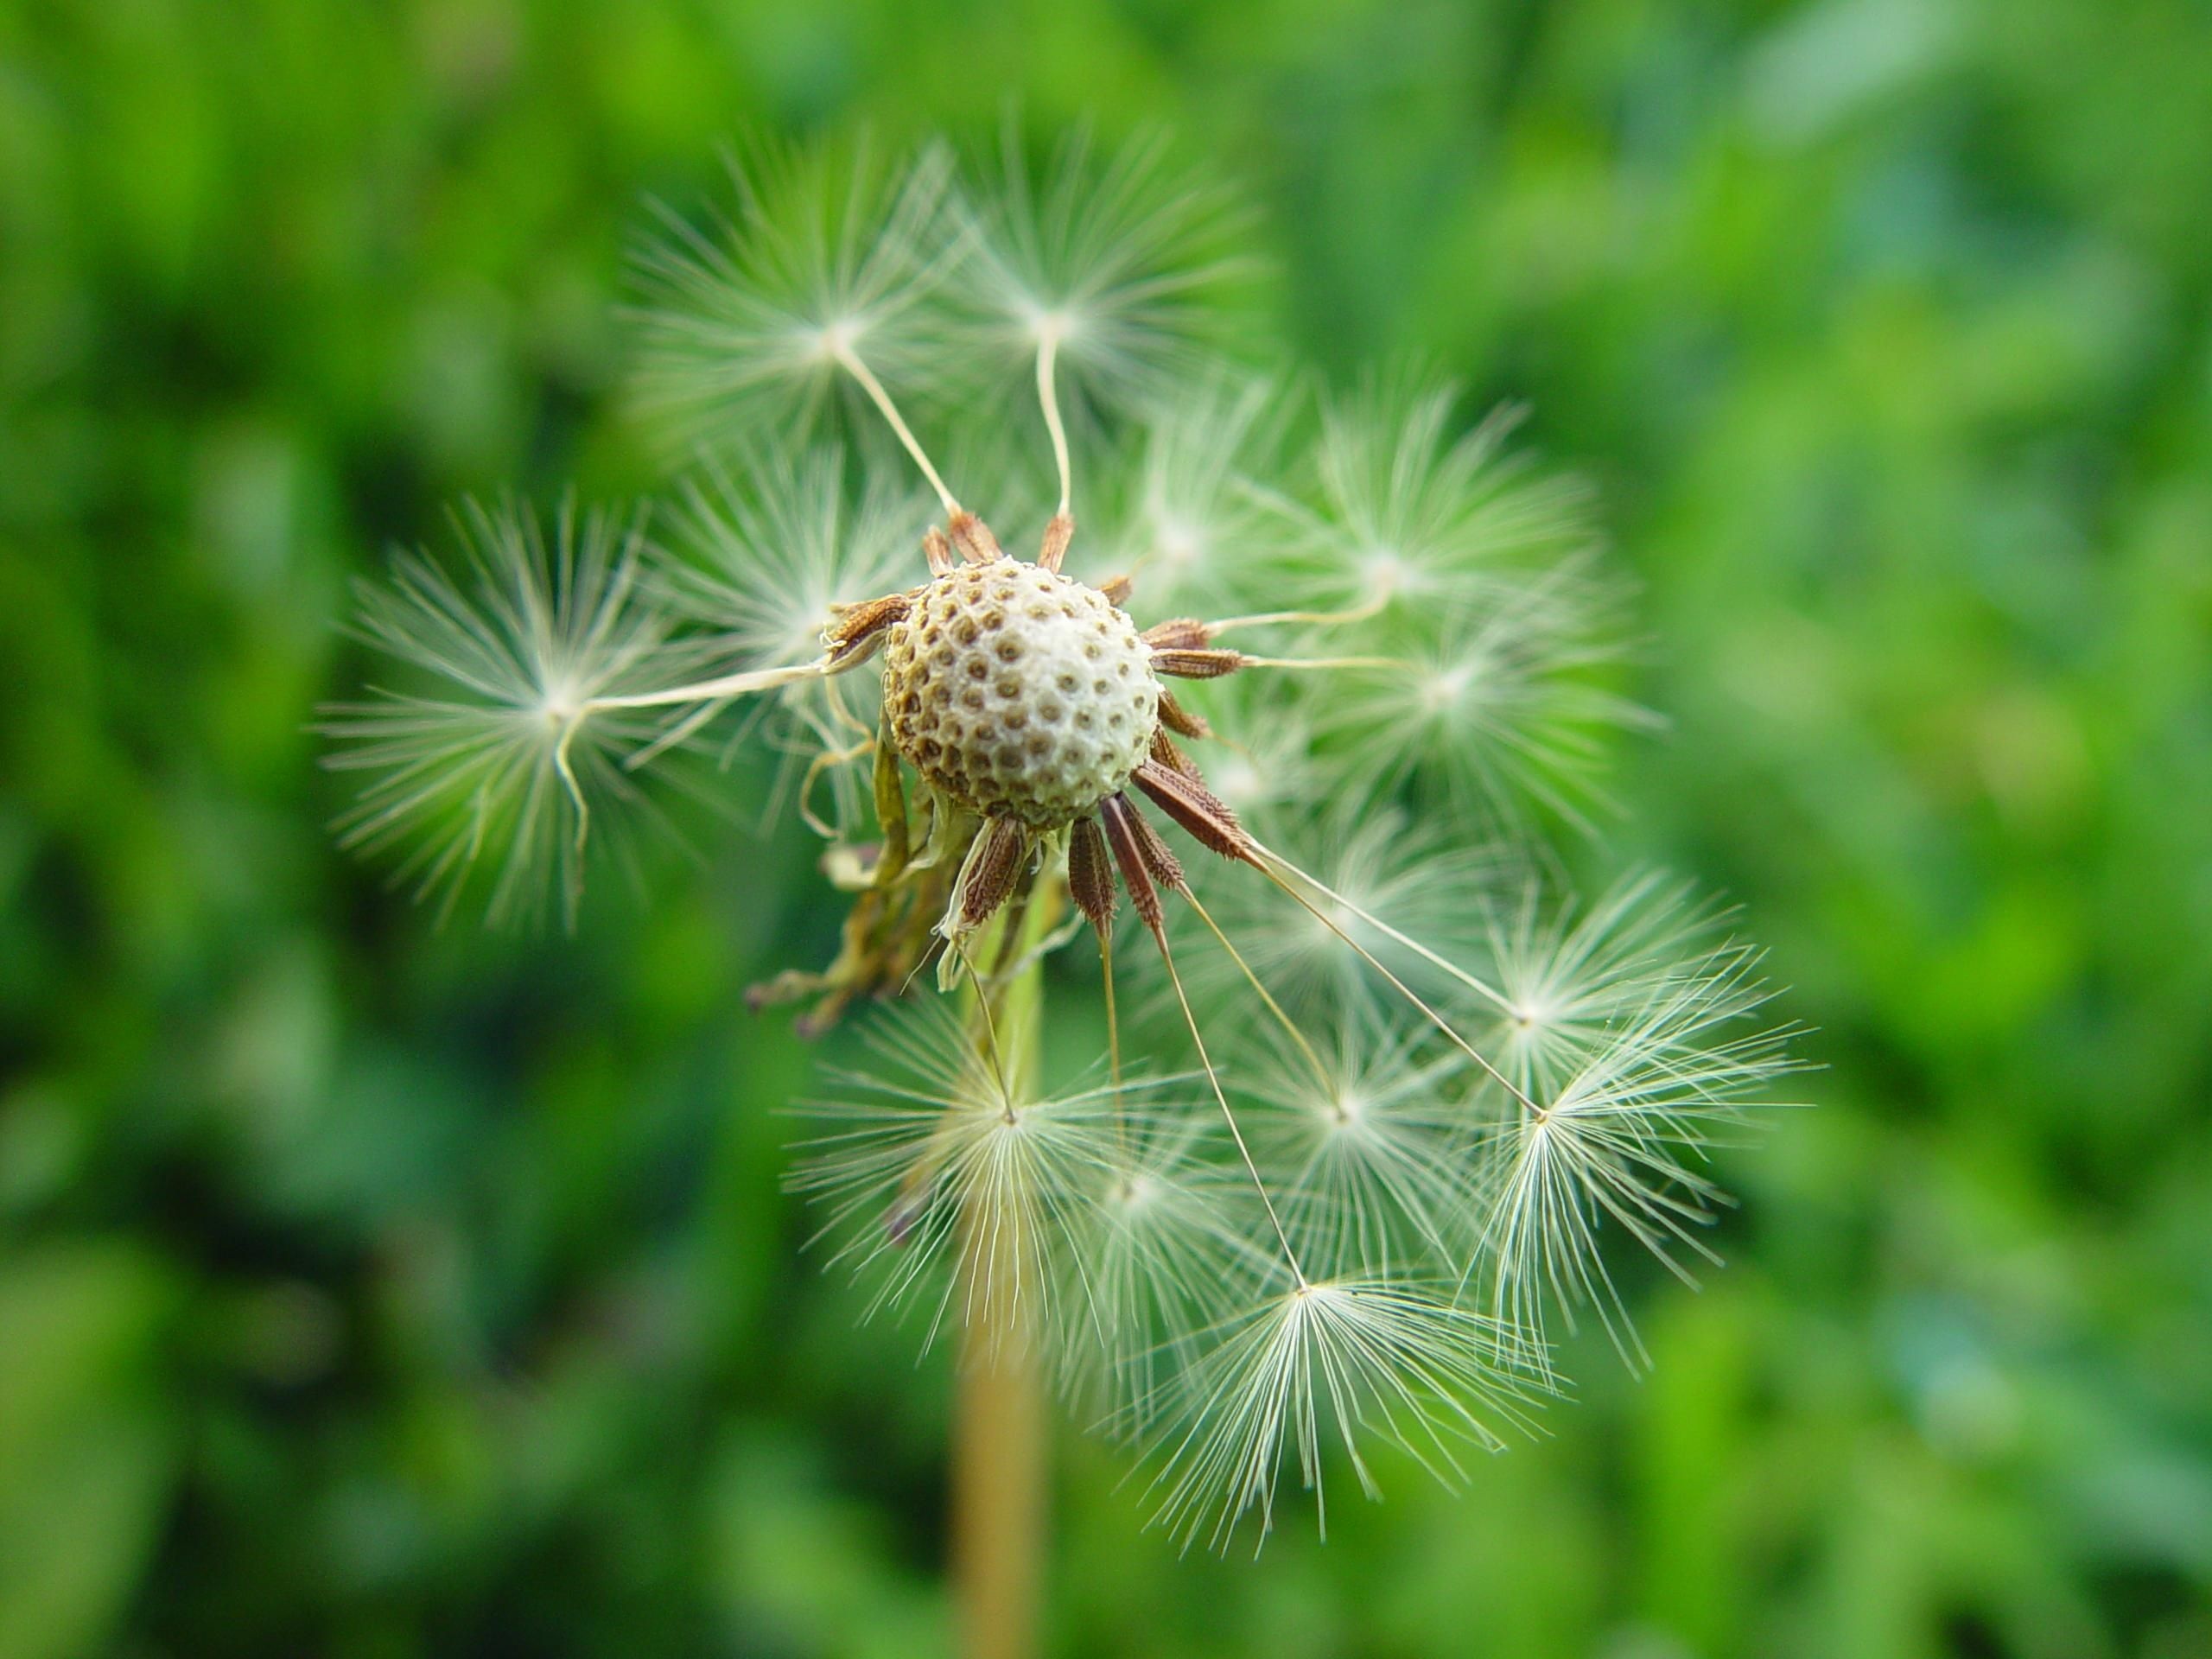
tree, nature, grass, branch, plant, photography, meadow, dandelion, prairie, leaf, flower, floral, wild, green, botany, flora, fauna, plants, wildflower, flowers, weed, close up, macro photography, flowering plant, daisy family, grass family, plant stem, land plant, thorns spines and prickles, disintegrating